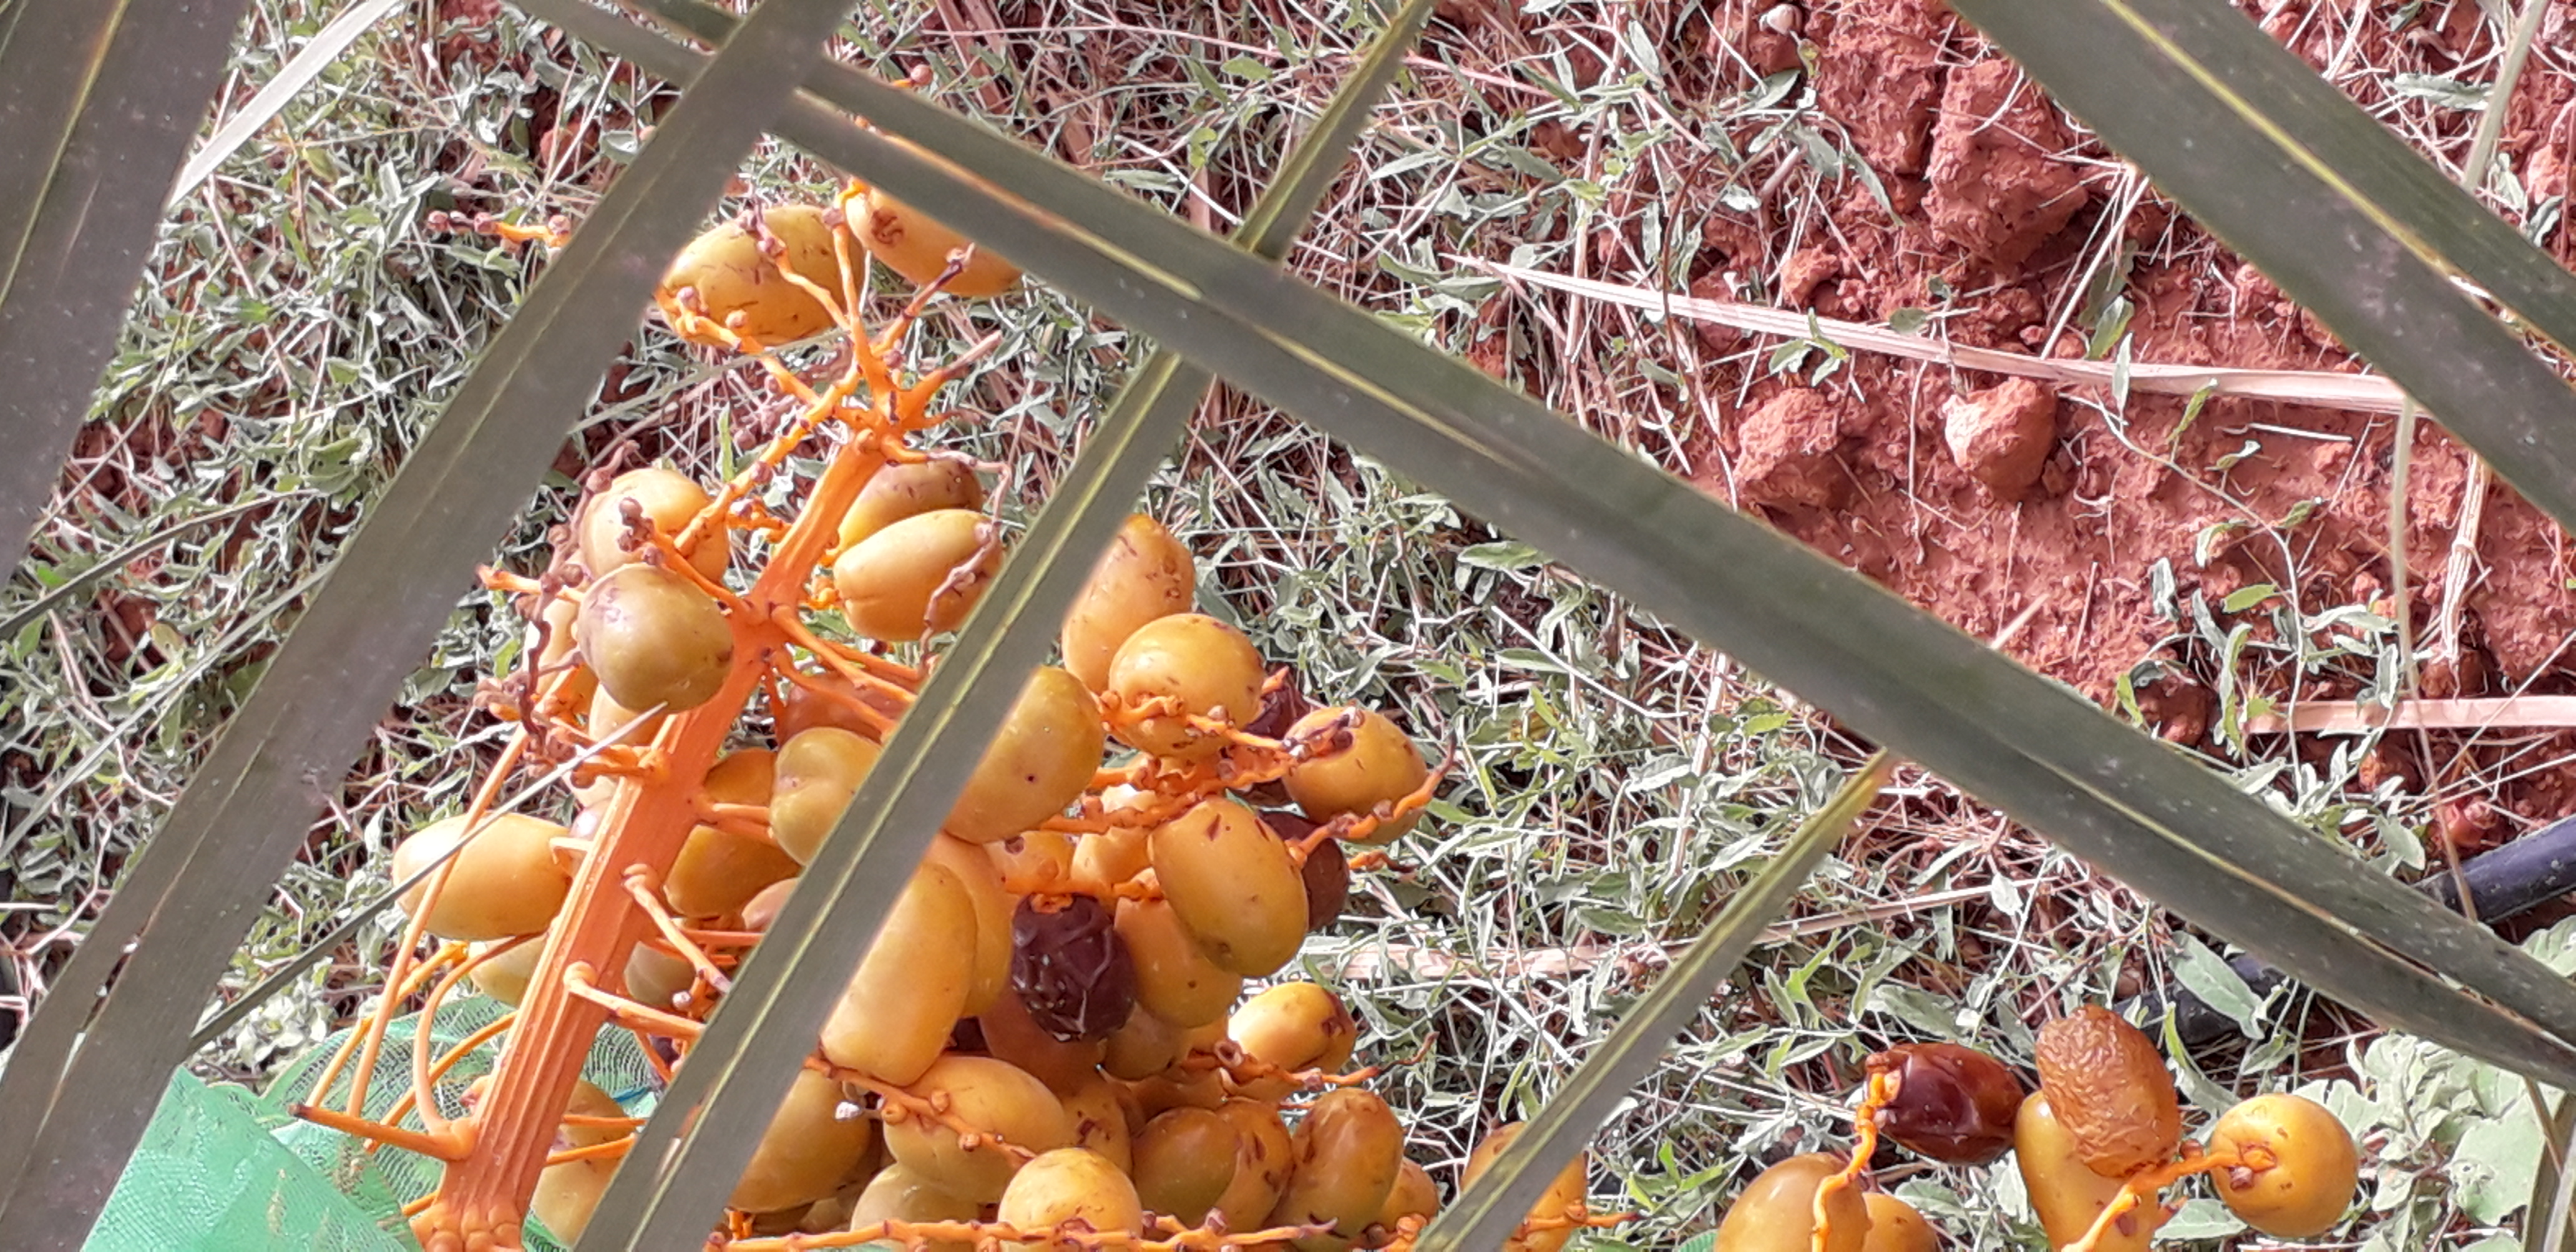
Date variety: Boufagous